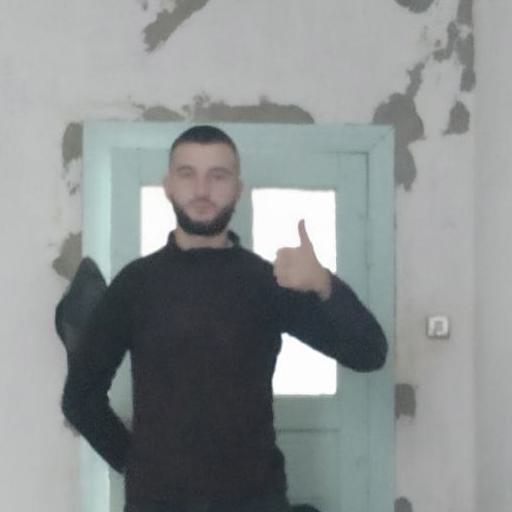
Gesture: like